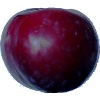
Label: Plum 2